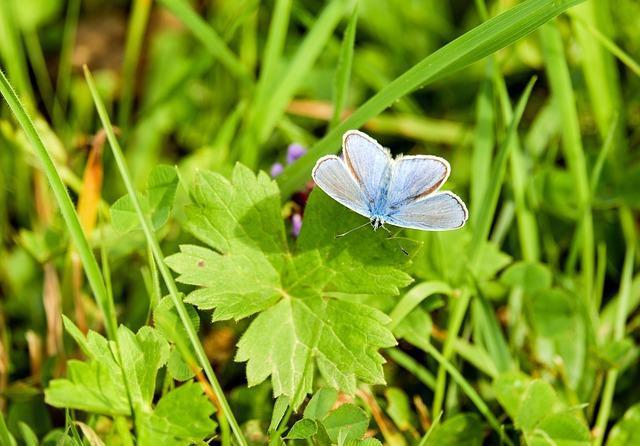
butterfly